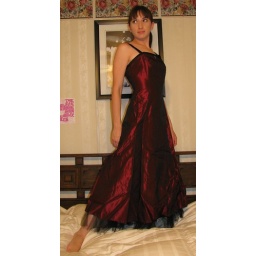
The wrinkles come out, look past it. Another self-made dress in dark red taffeta with a full tulle underskirt.